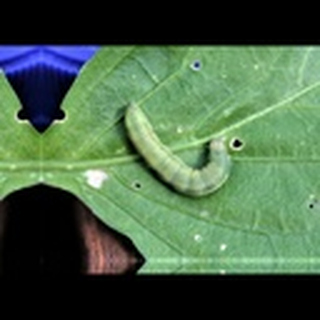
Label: cotton_army_worm